Normal School for Colored Girls

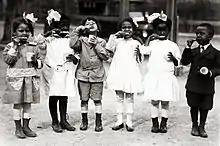
First graders from Miner Normal School, ca. 1910

Myrtilla Miner was a schoolteacher in Mississippi in the 1840s when she sought permission to conduct classes for African-American girls. After she was refused, she spent several years contemplating founding a school of her own. She moved to Washington, D.C., where she received encouragement from Henry Ward Beecher and funding from a Quaker philanthropist. She also faced opposition: from Washington Mayor Walter Lenox, who believed that education would make Blacks a "restless population", and from local white residents. "She met with opposition and some violence, but finally triumphed," the abolitionist newspaper "The National Era" would remark in 1857.